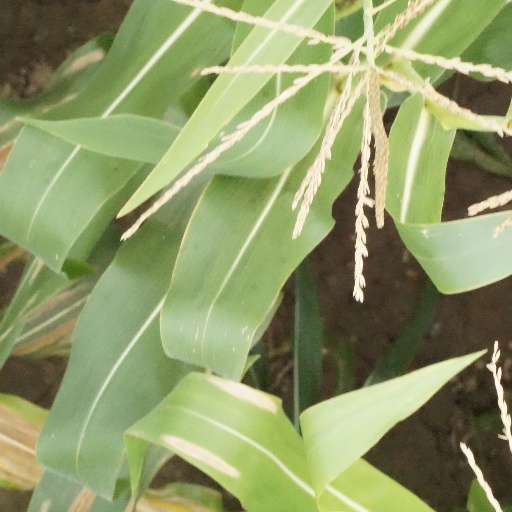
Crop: maize; corn